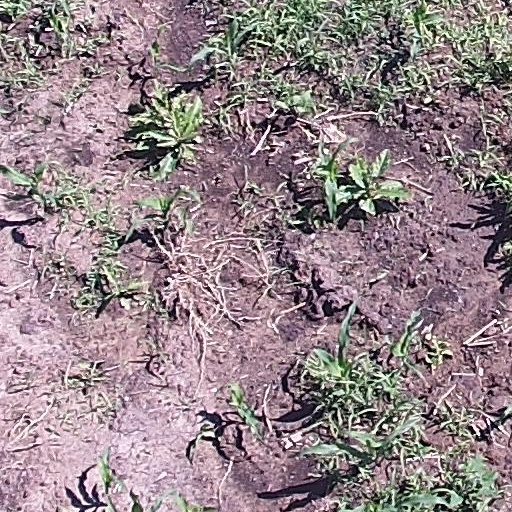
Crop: maize; corn